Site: brandenburg
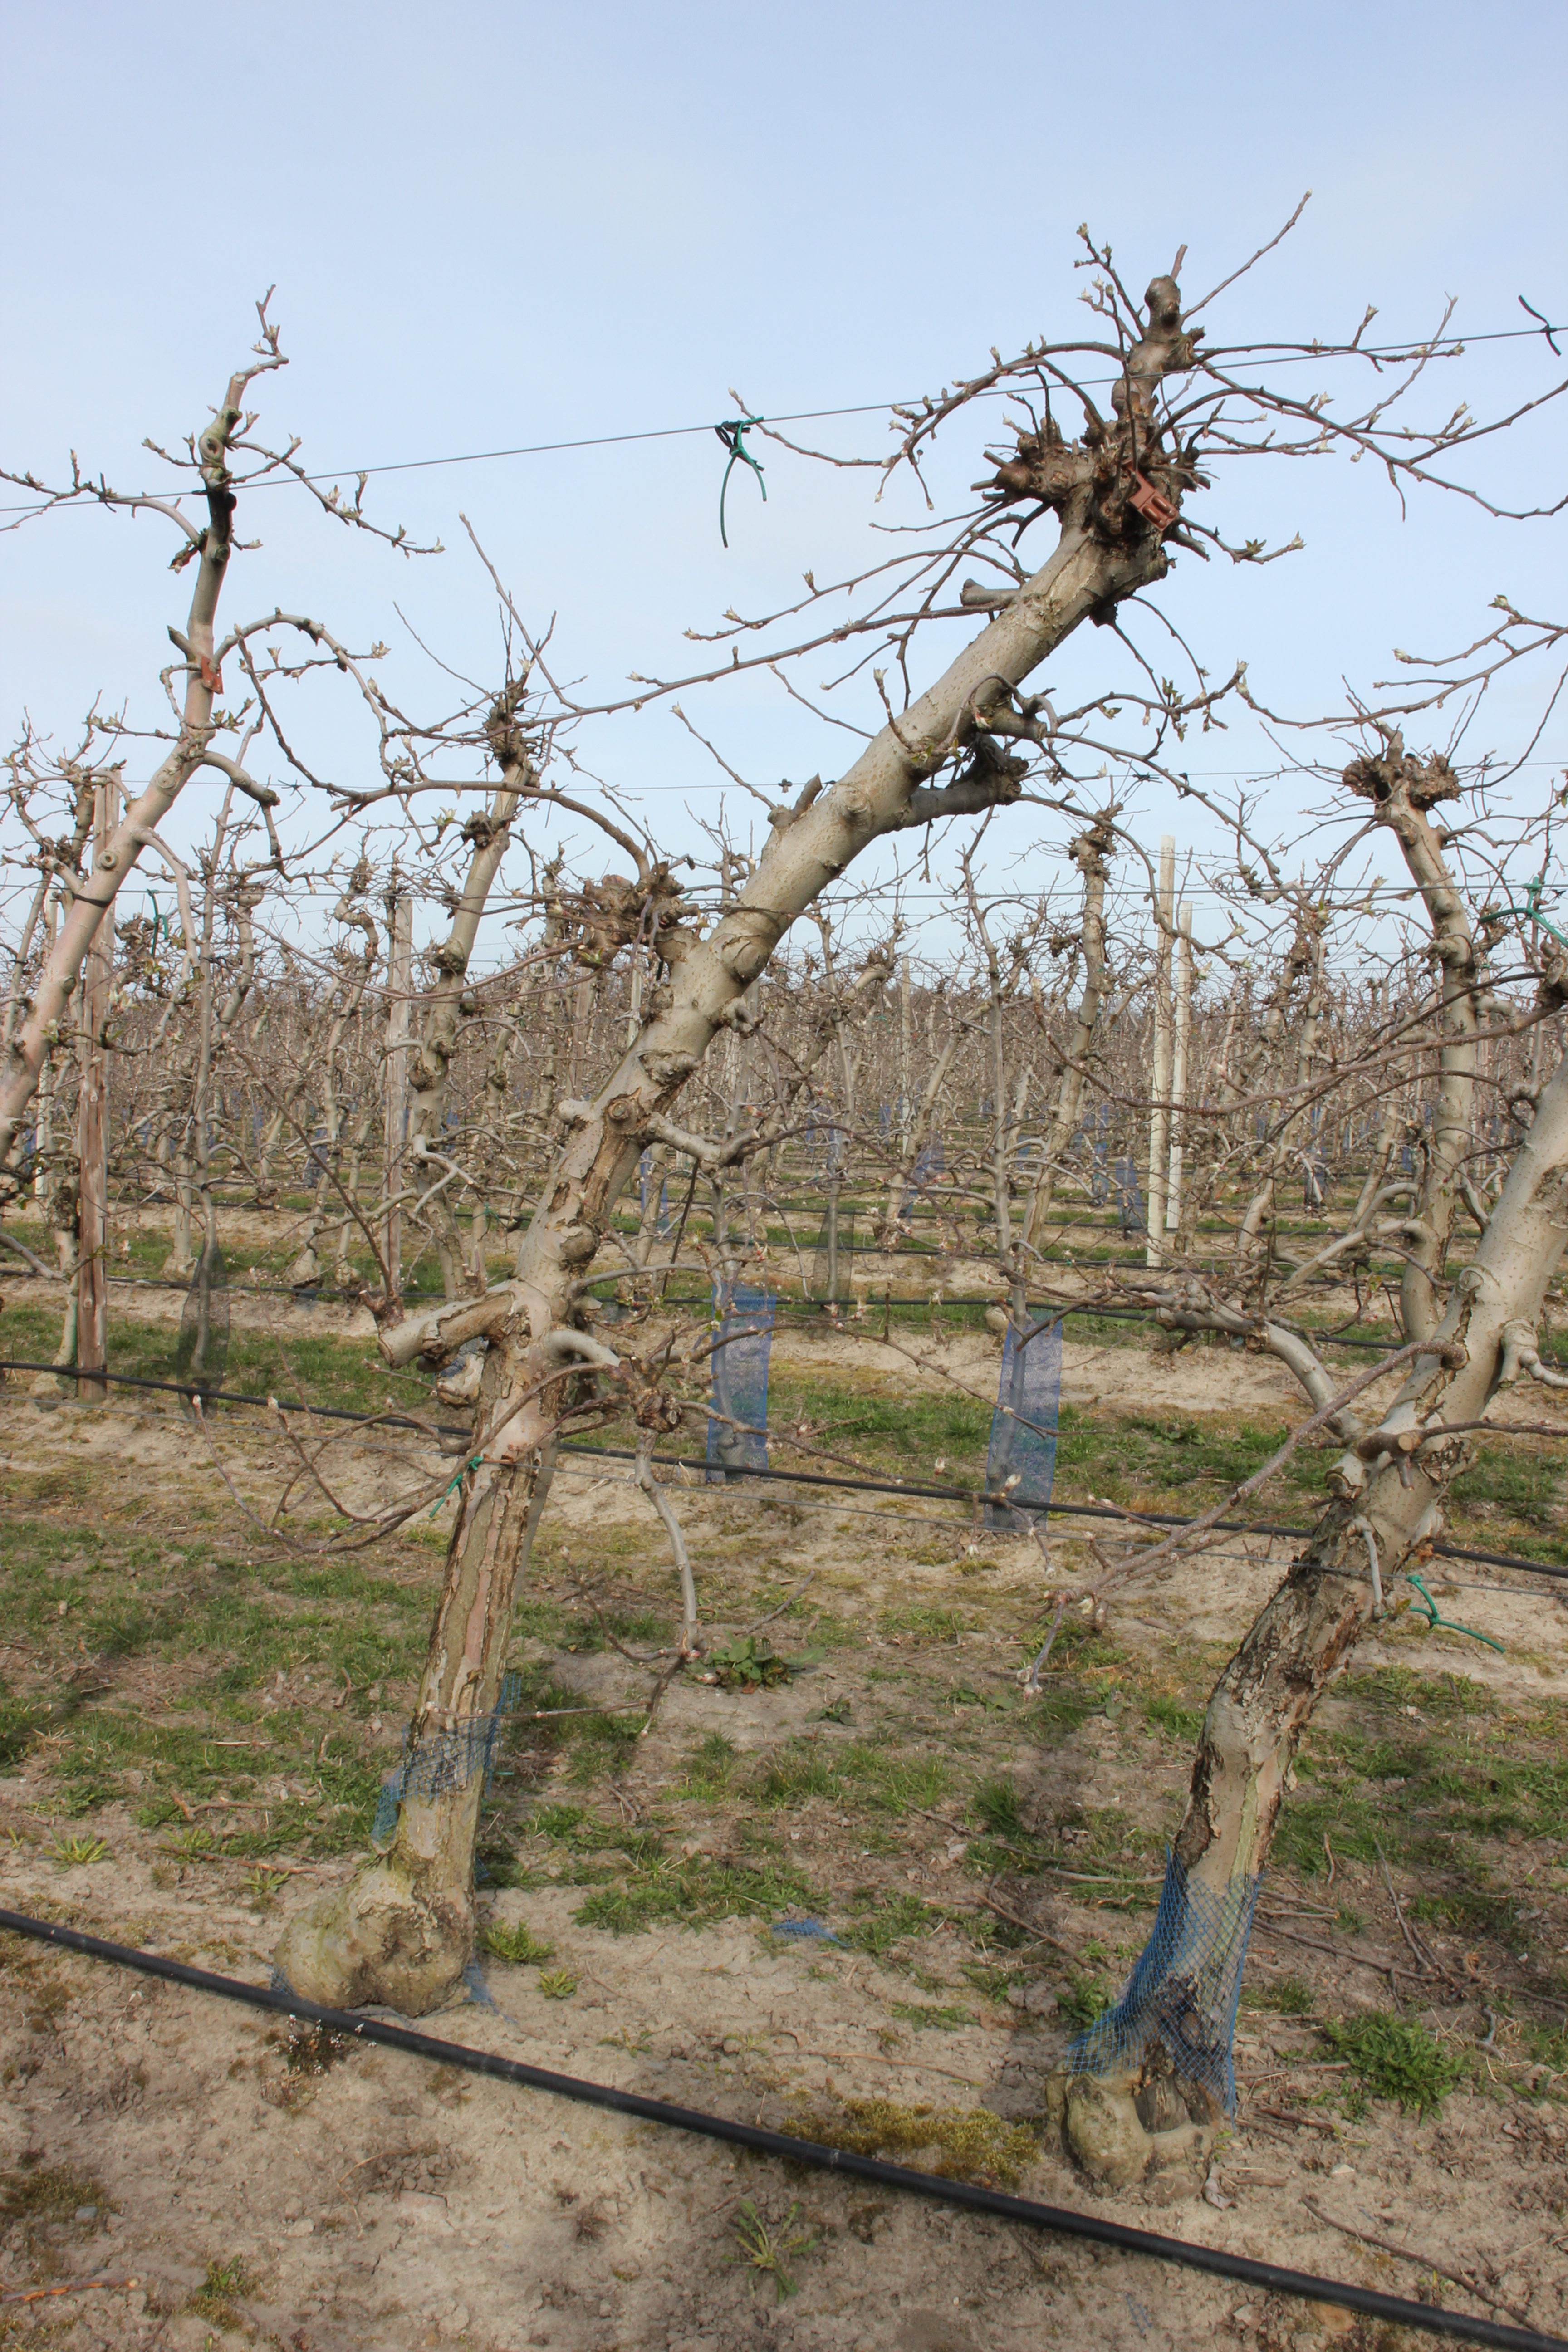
Growth stage (BBCH 54): Inflorescence emergence